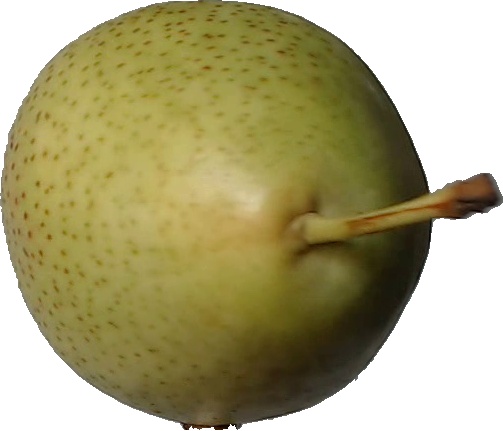
Label: pear_1